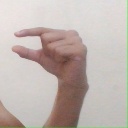
अक्षर: ग